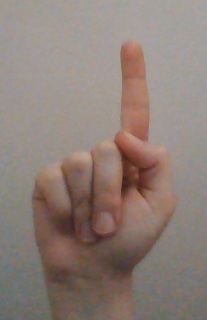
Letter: bb